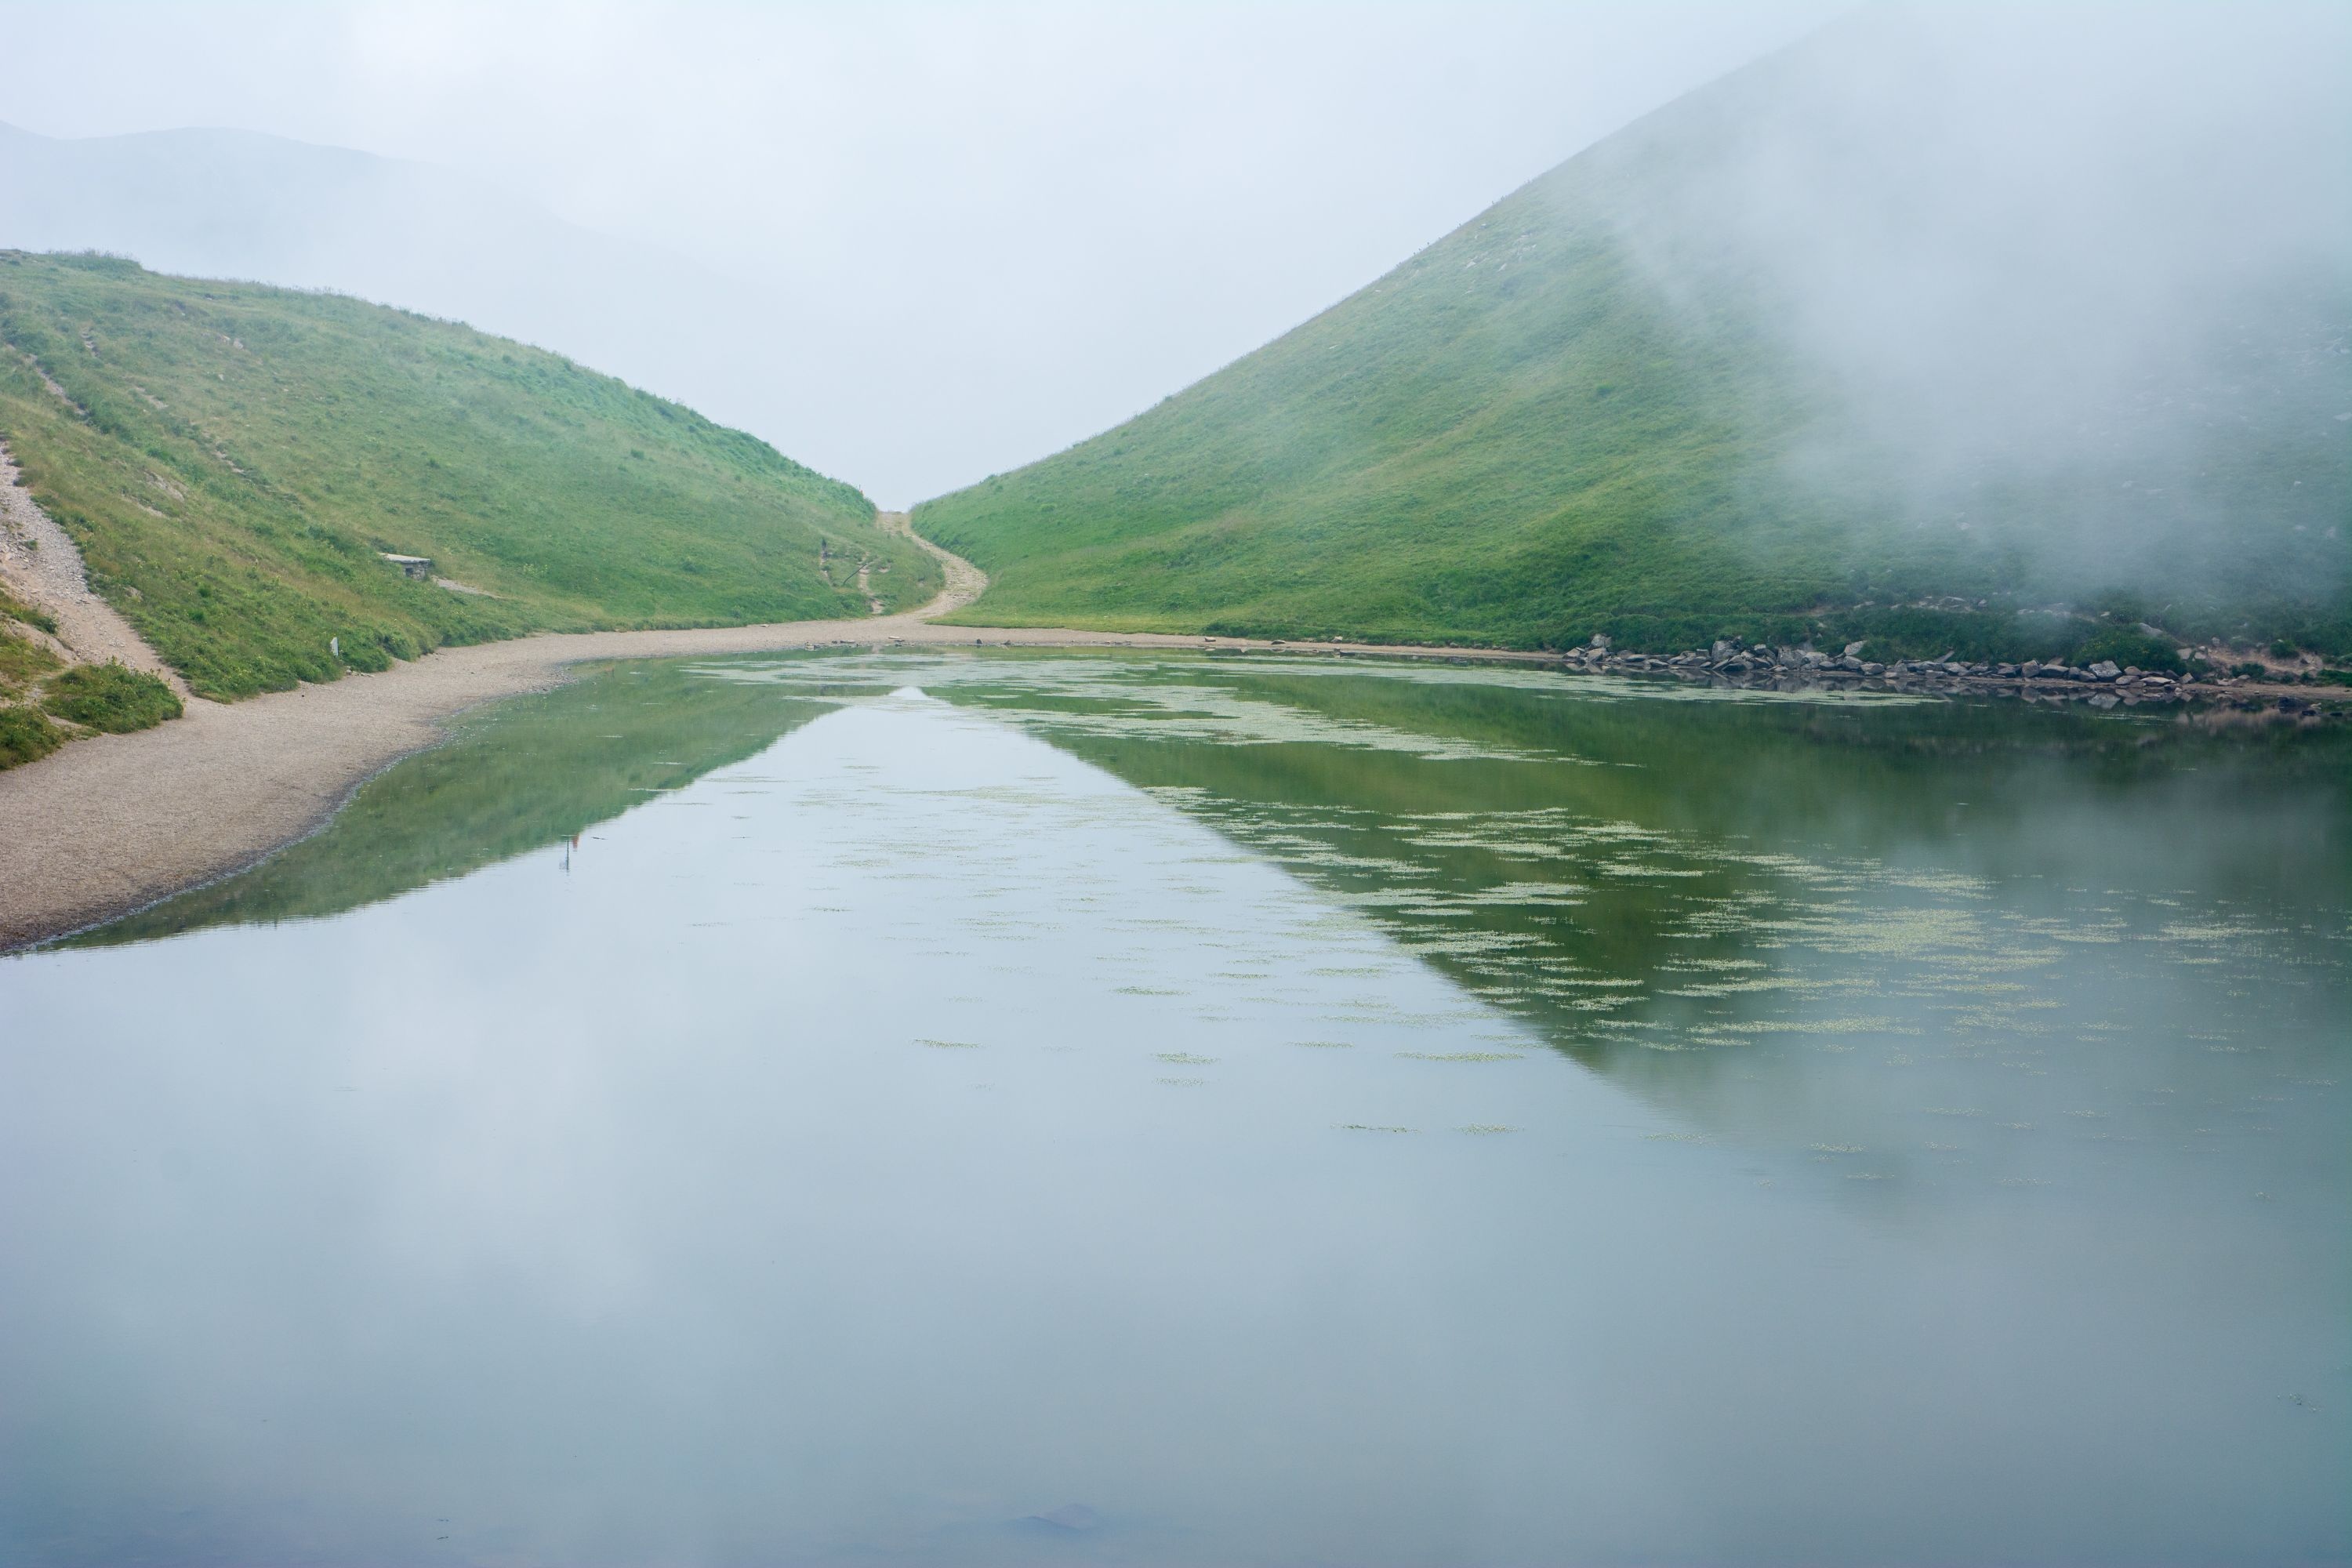
water, nature, mountain, fog, mist, morning, lake, river, mountain range, green, reflection, gray, fjord, reservoir, body of water, loch, atmospheric phenomenon, mountainous landforms